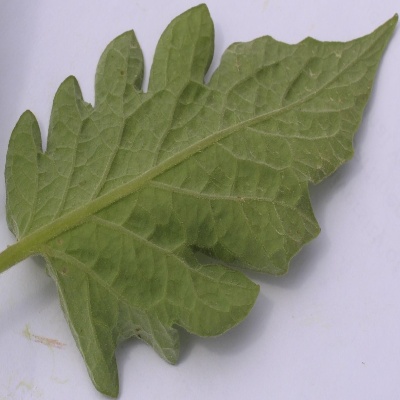
Crop: Tomato
Condition: healthy